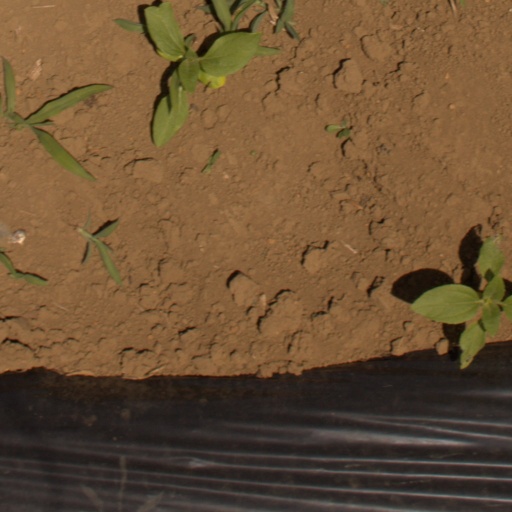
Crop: Jerusalem artichoke